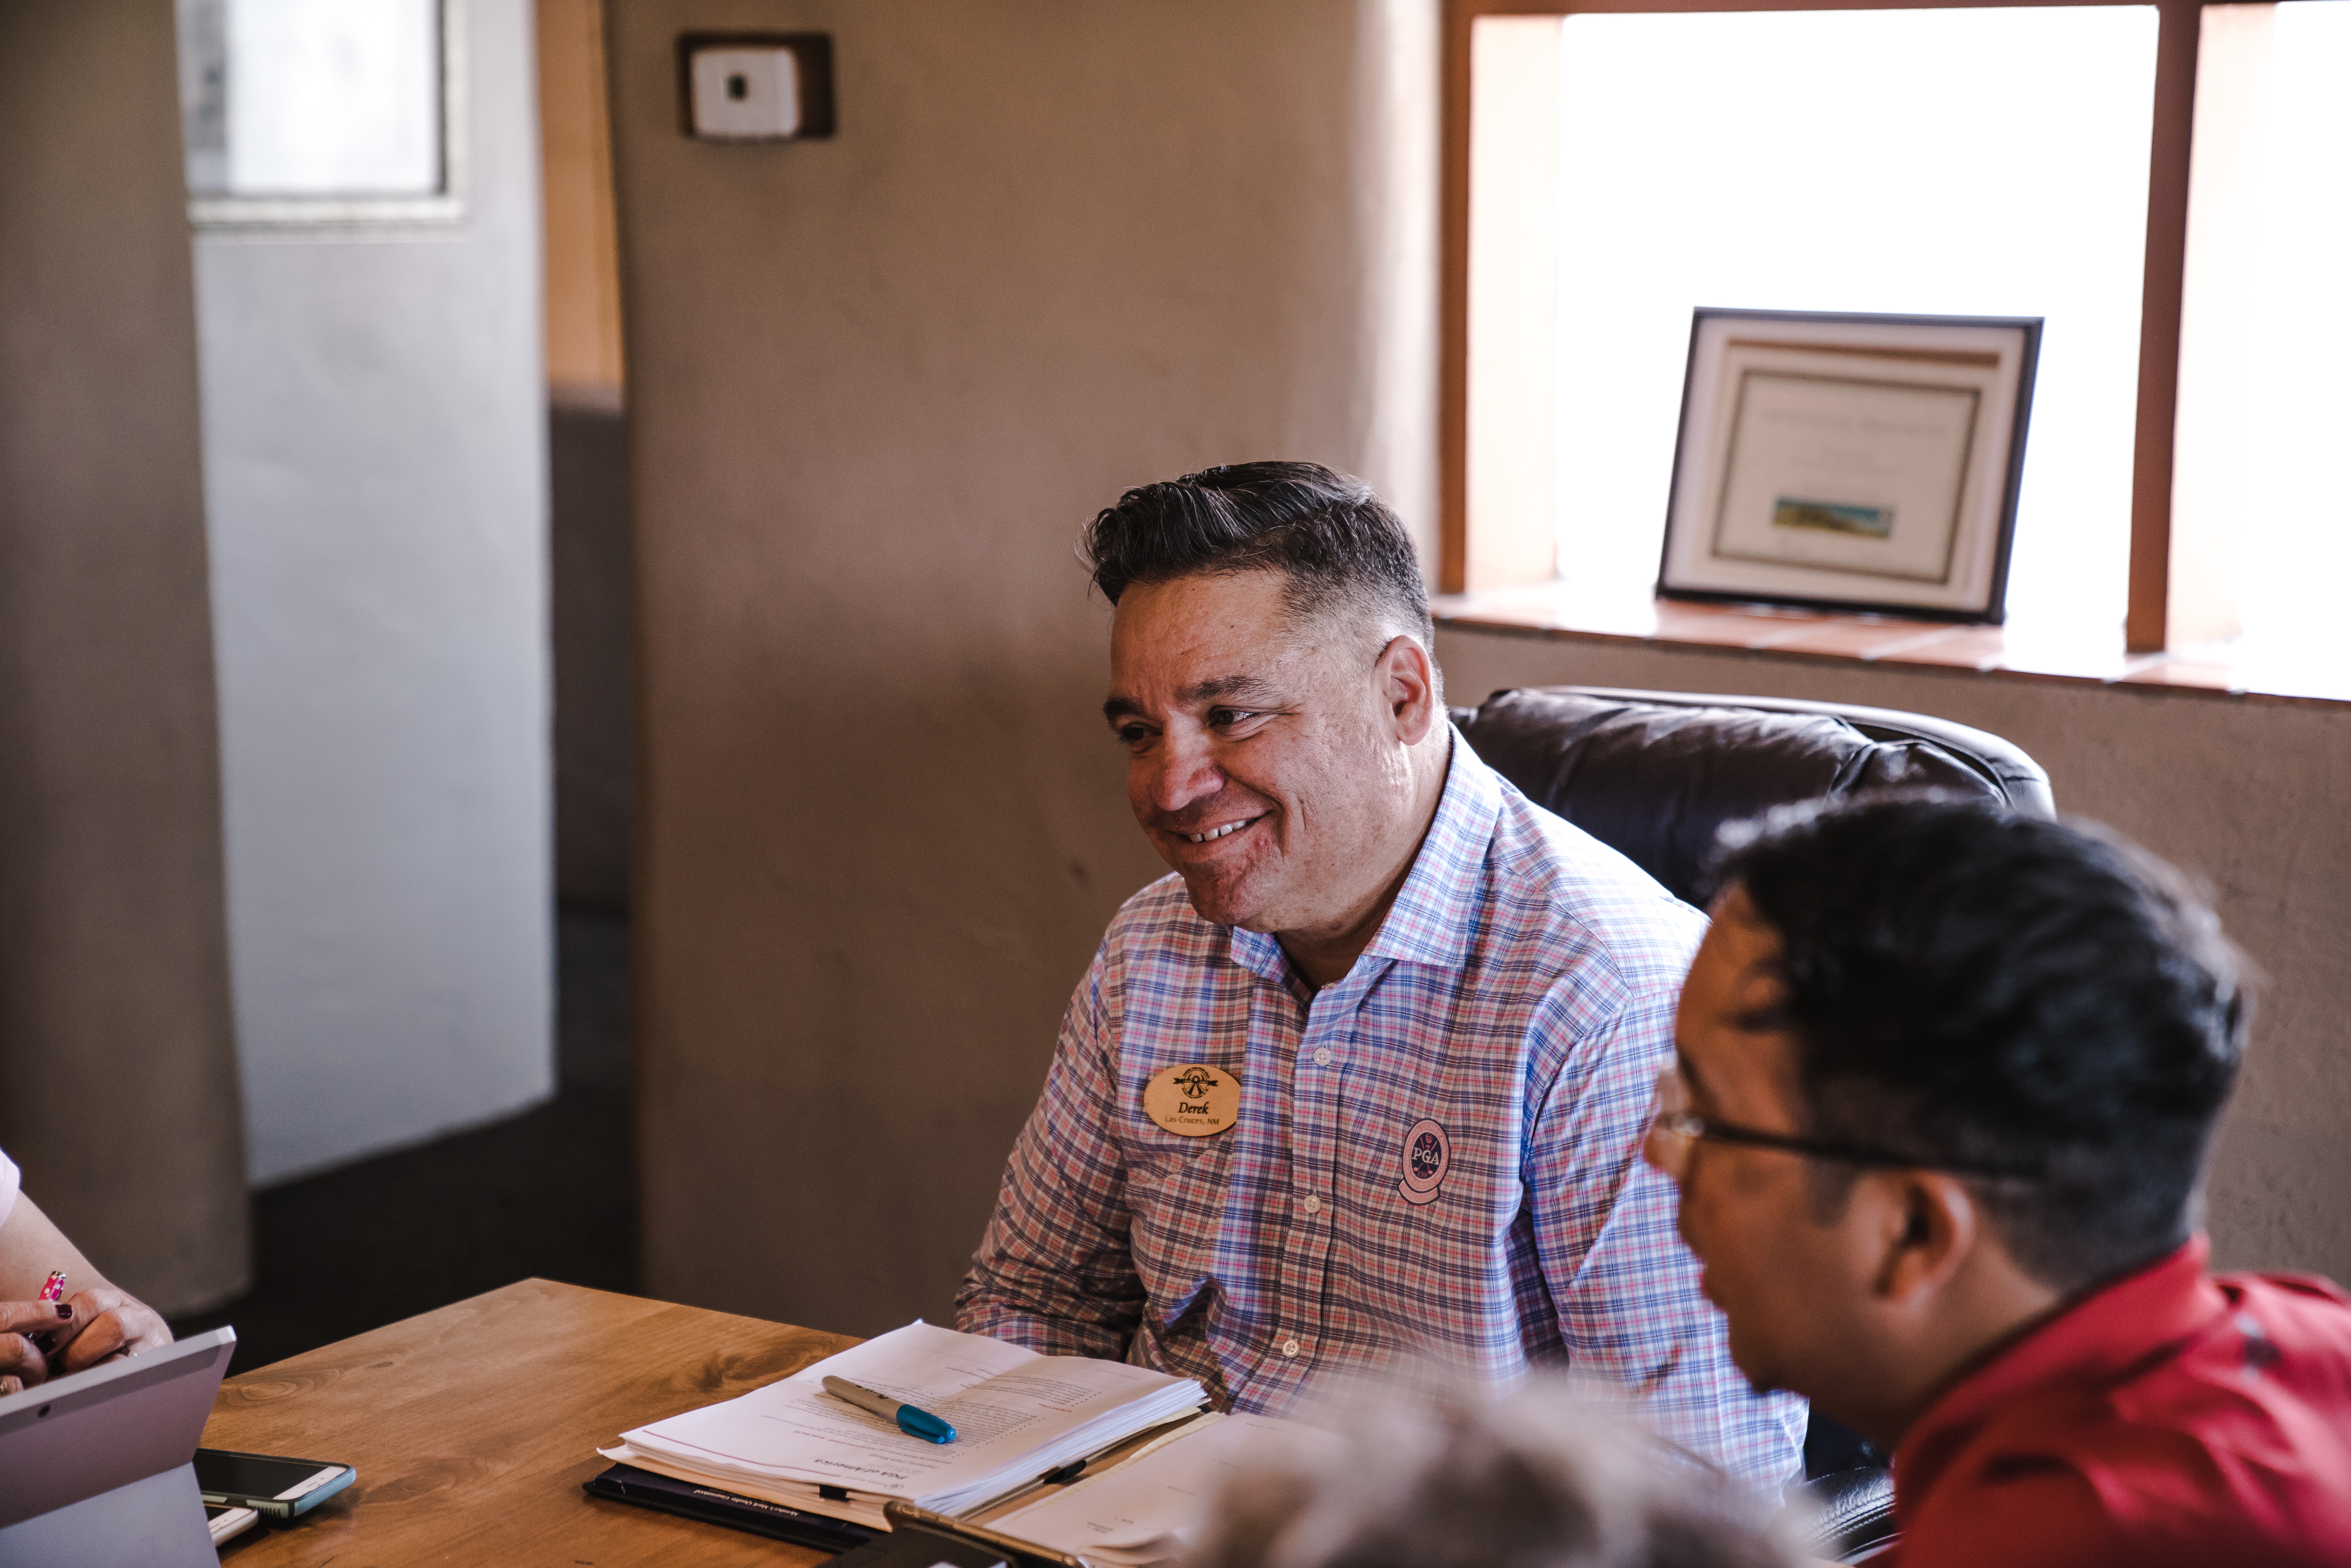
job, room, event, businessperson, white collar worker, meeting, conversation, employment